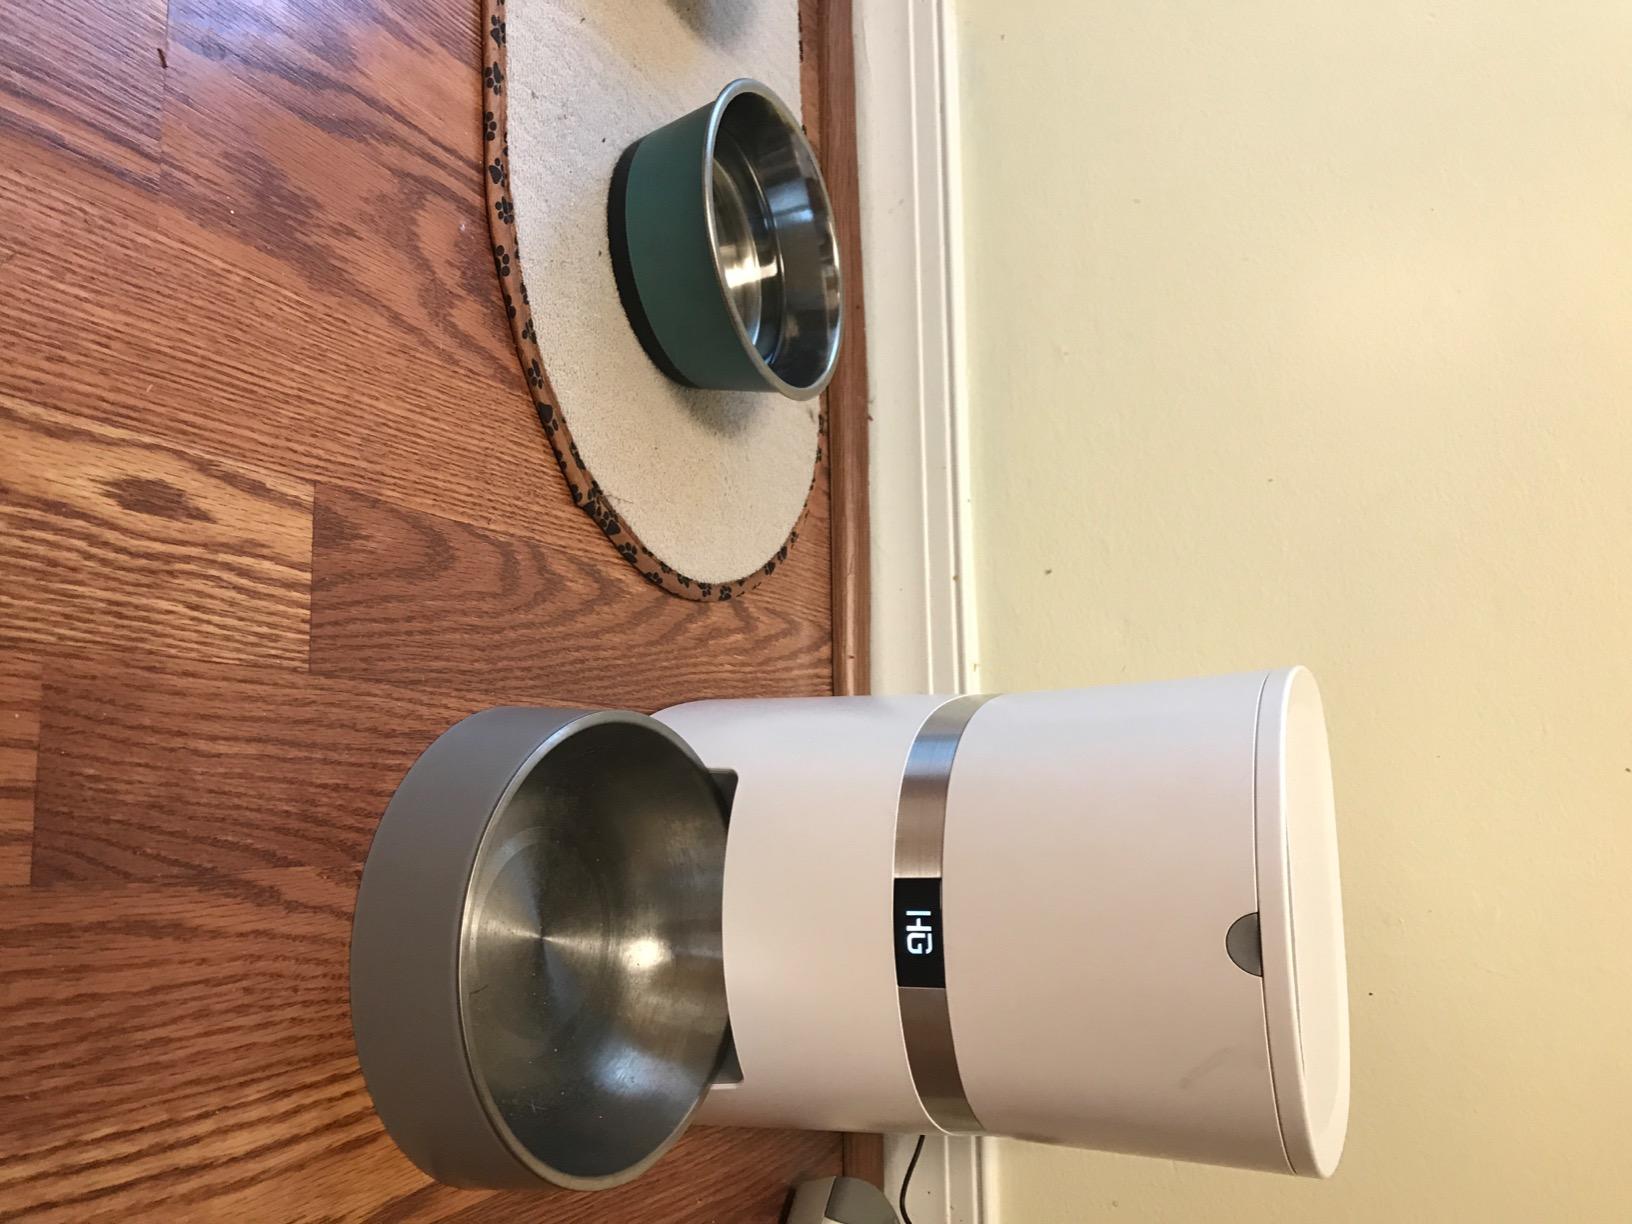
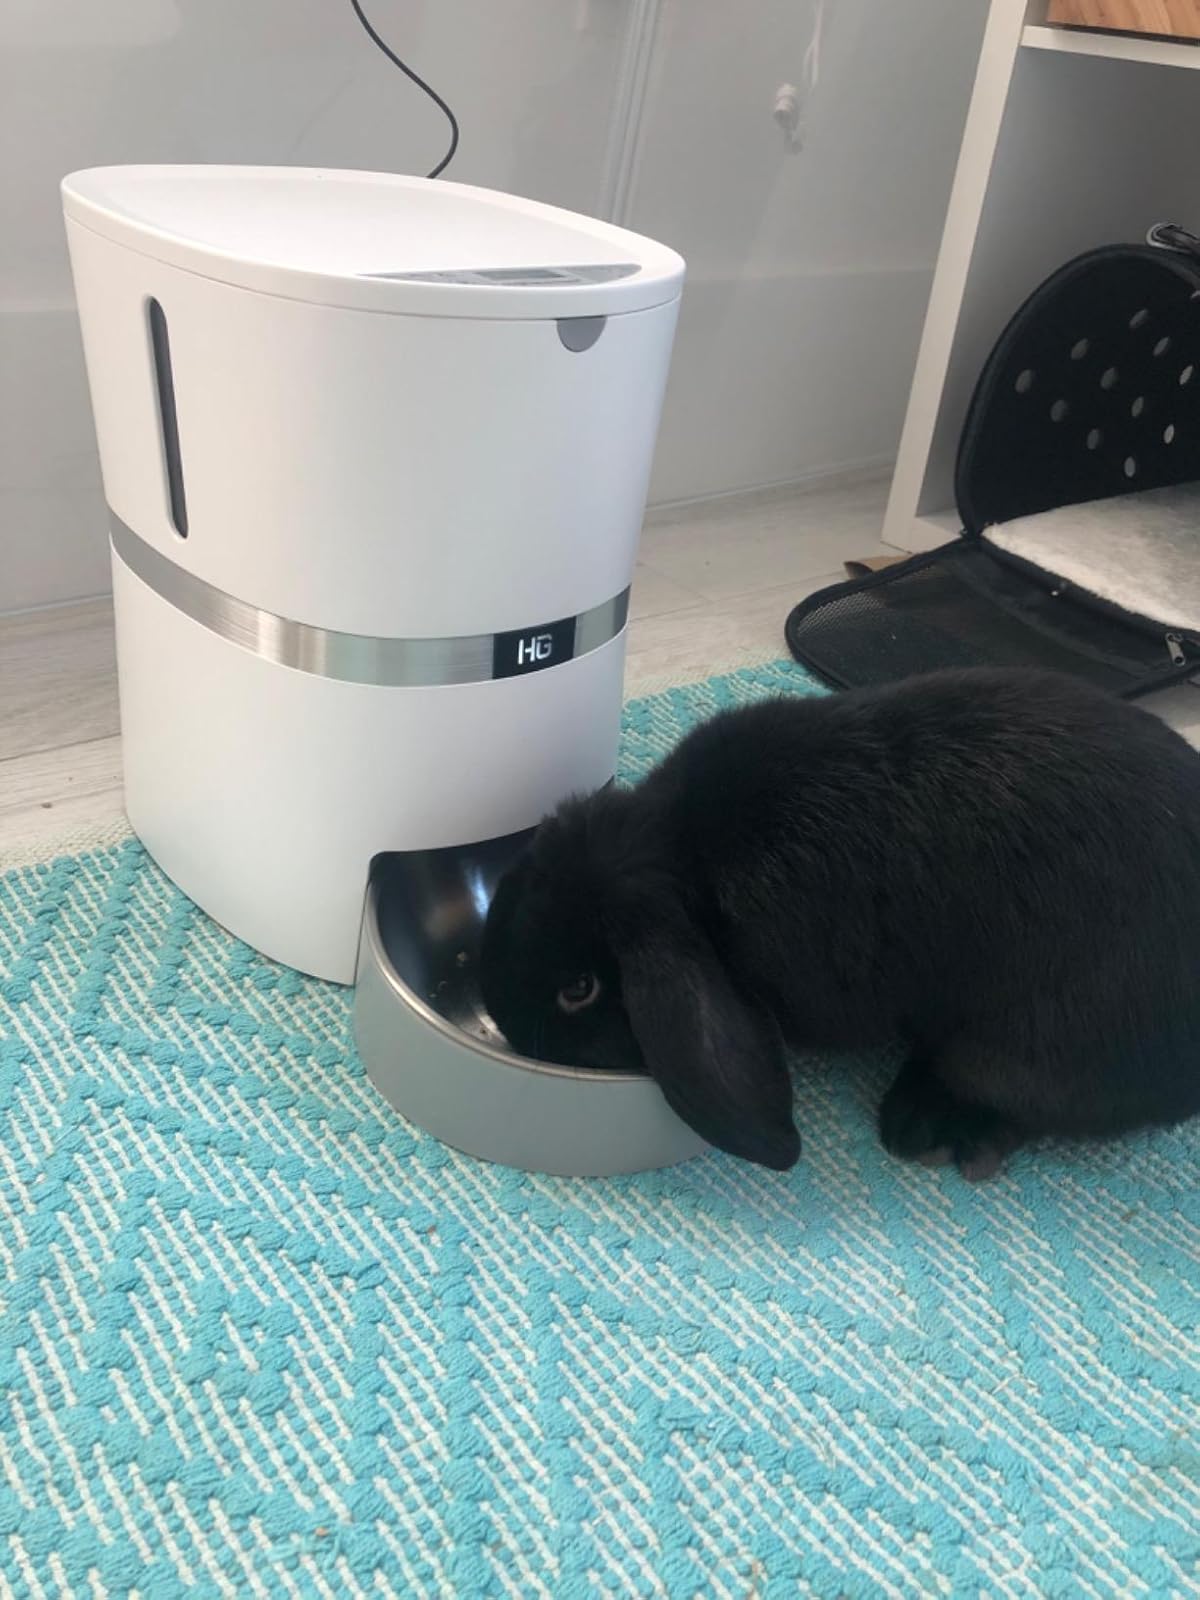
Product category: items_feeder
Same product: yes